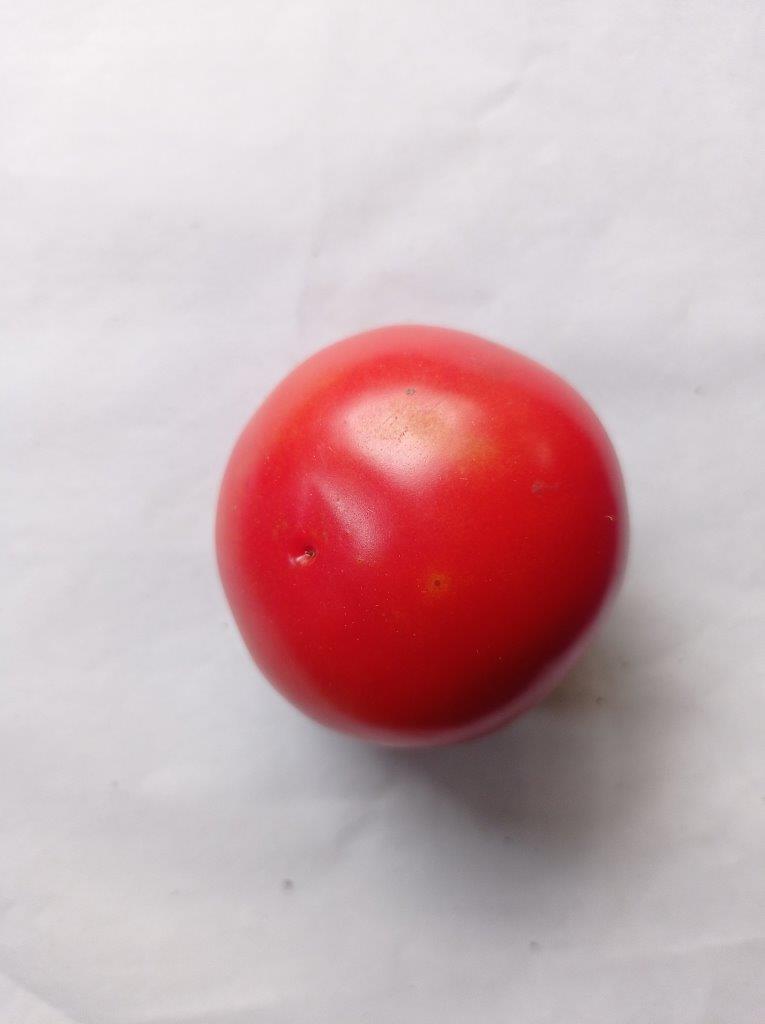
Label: Fresh